Richard Markgraf

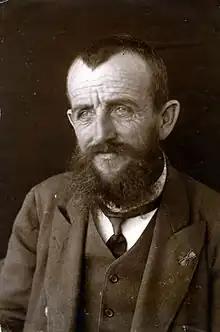
Markgraf in 1900

Richard Markgraf (13 March 1869 – January-March 1916) was a German Bohemian paleontologist. He is best remembered for his expeditions to Egypt, which discovered the first known remains of many extinct fossil reptiles, such as "Aegyptosaurus", "Tameryraptor" and "Spinosaurus".